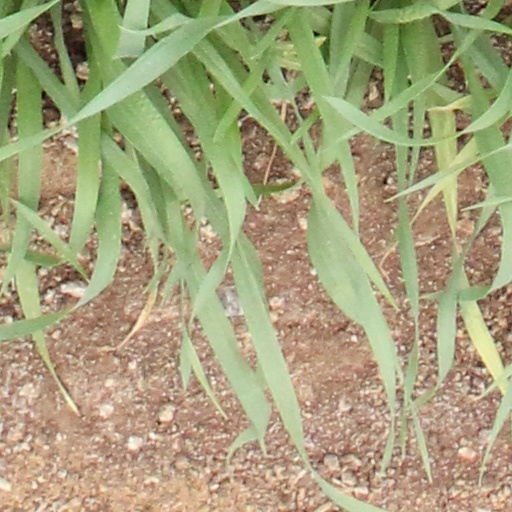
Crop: wheat